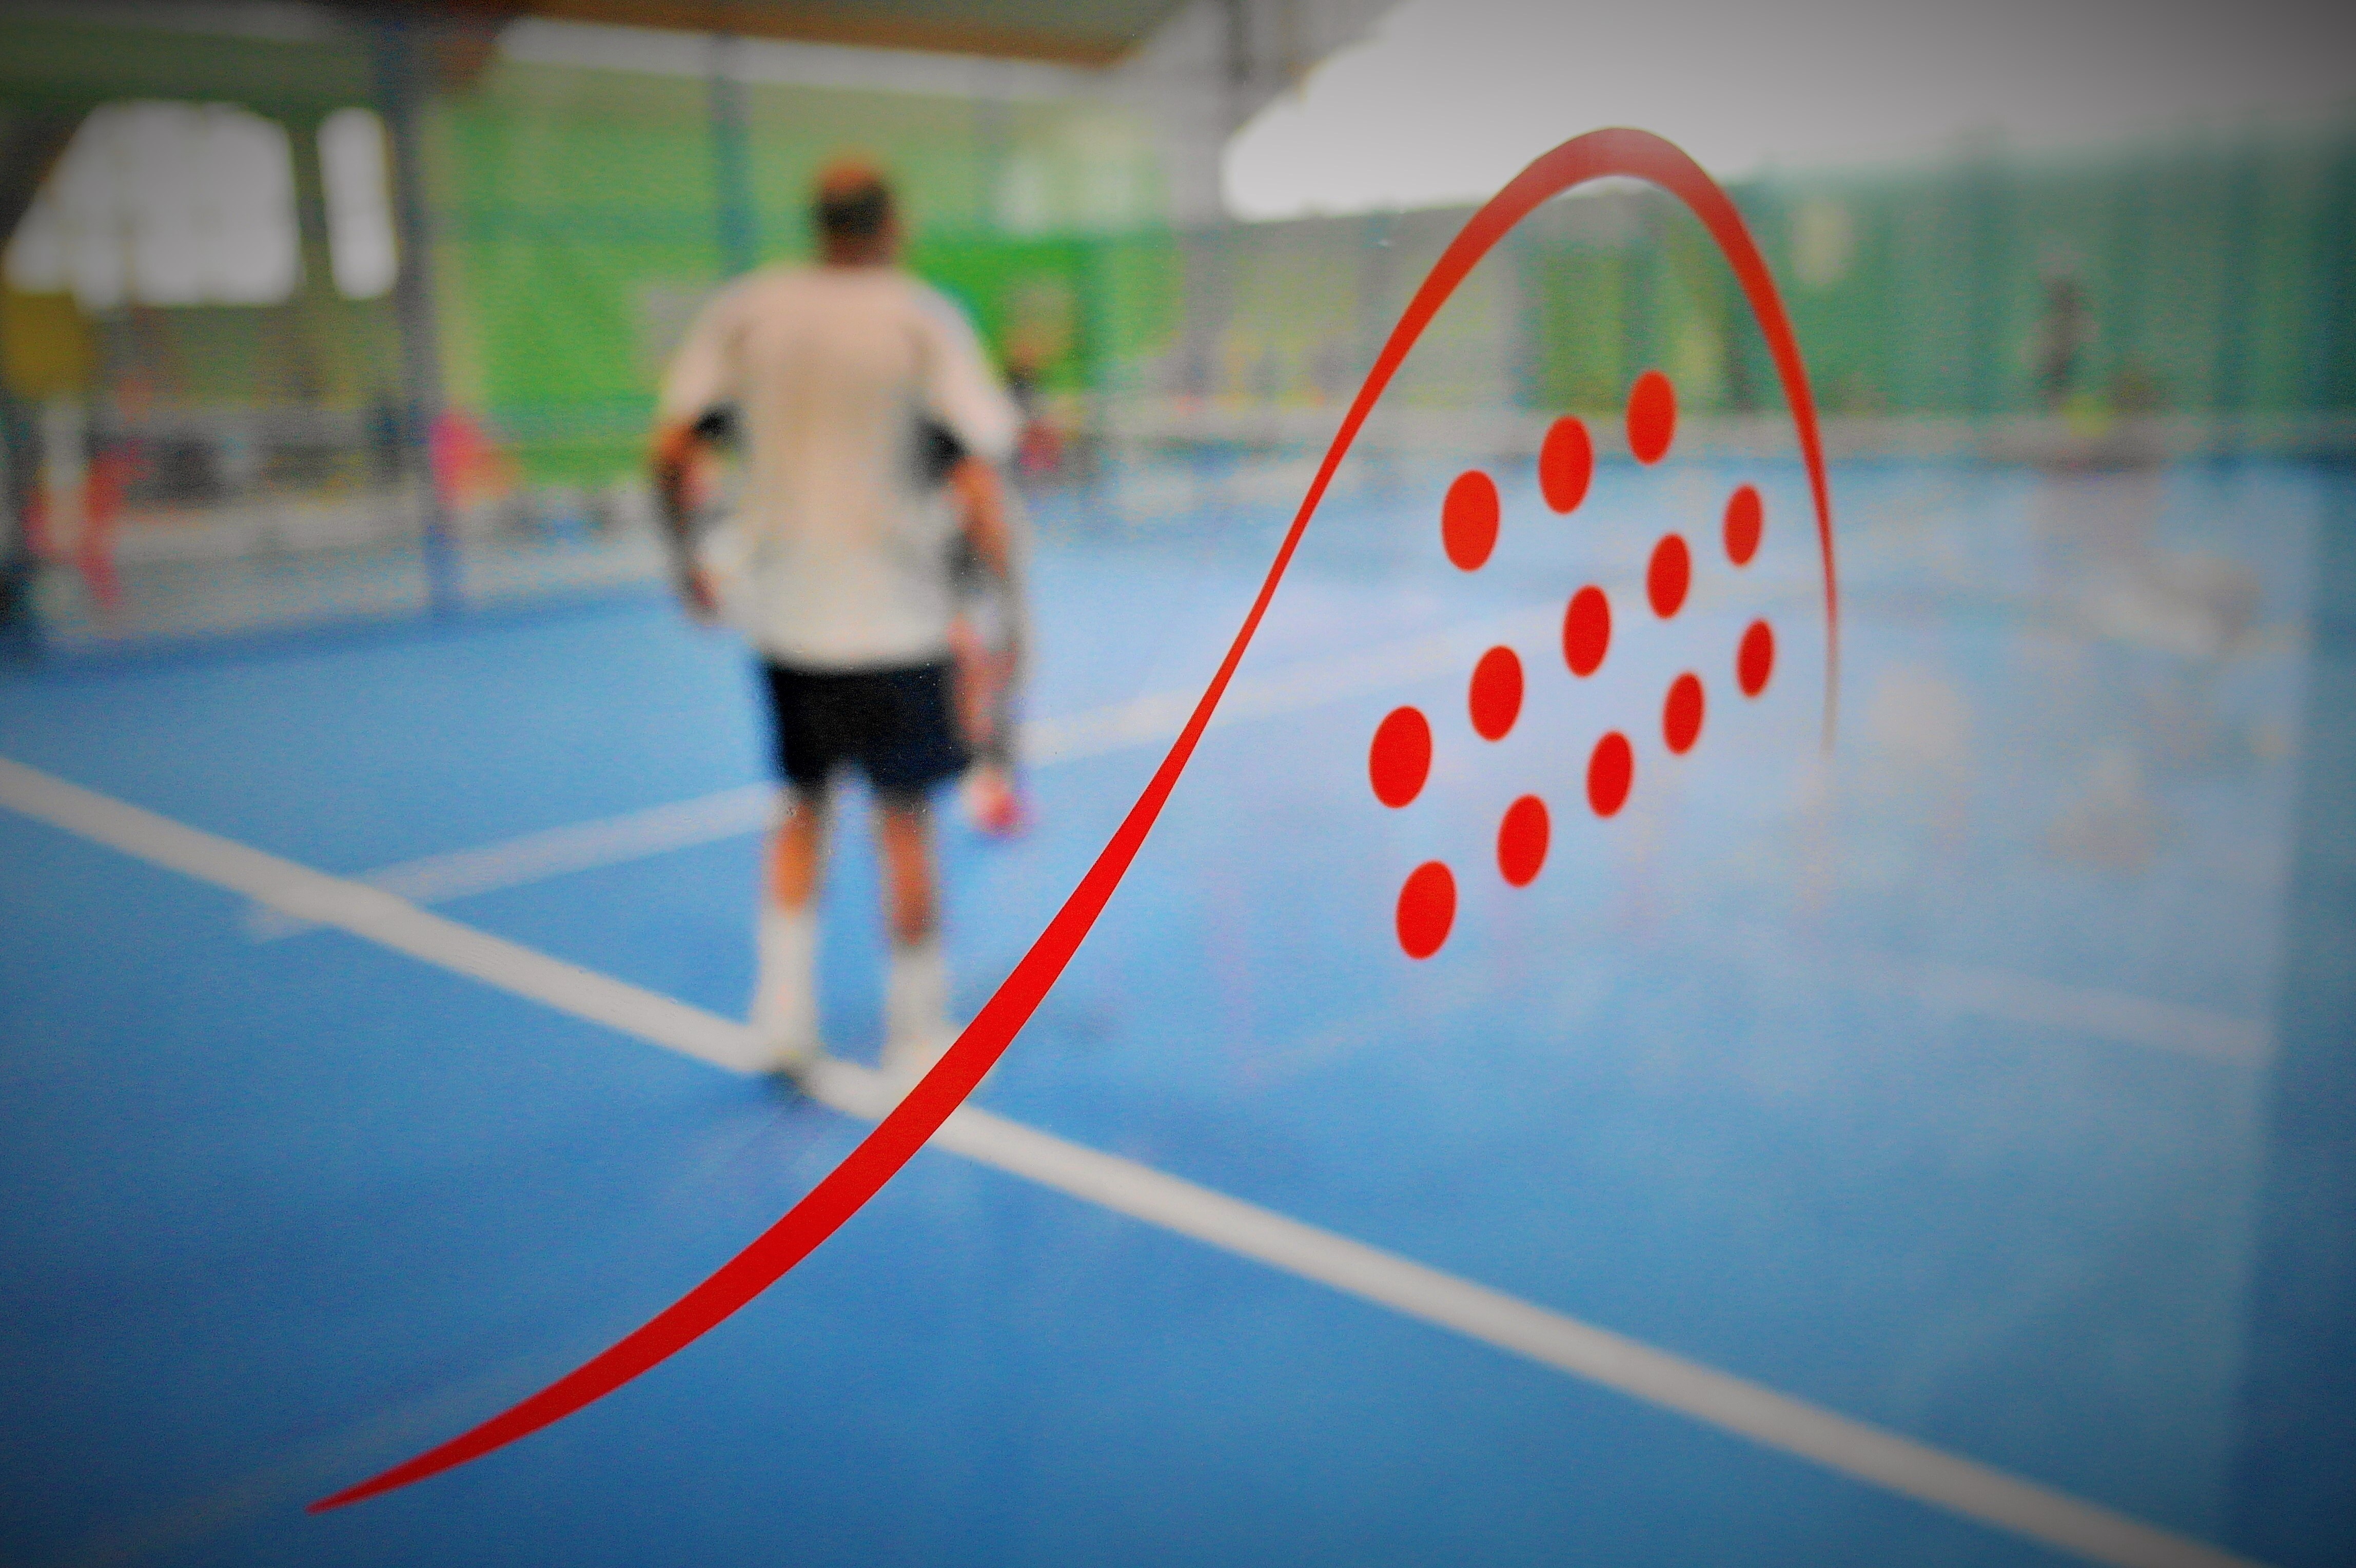
sport, red, color, indoor, italy, blue, sports, court, fade, blu, racquet, togo paddle, padel, friuli venezia giulia, padel tennis